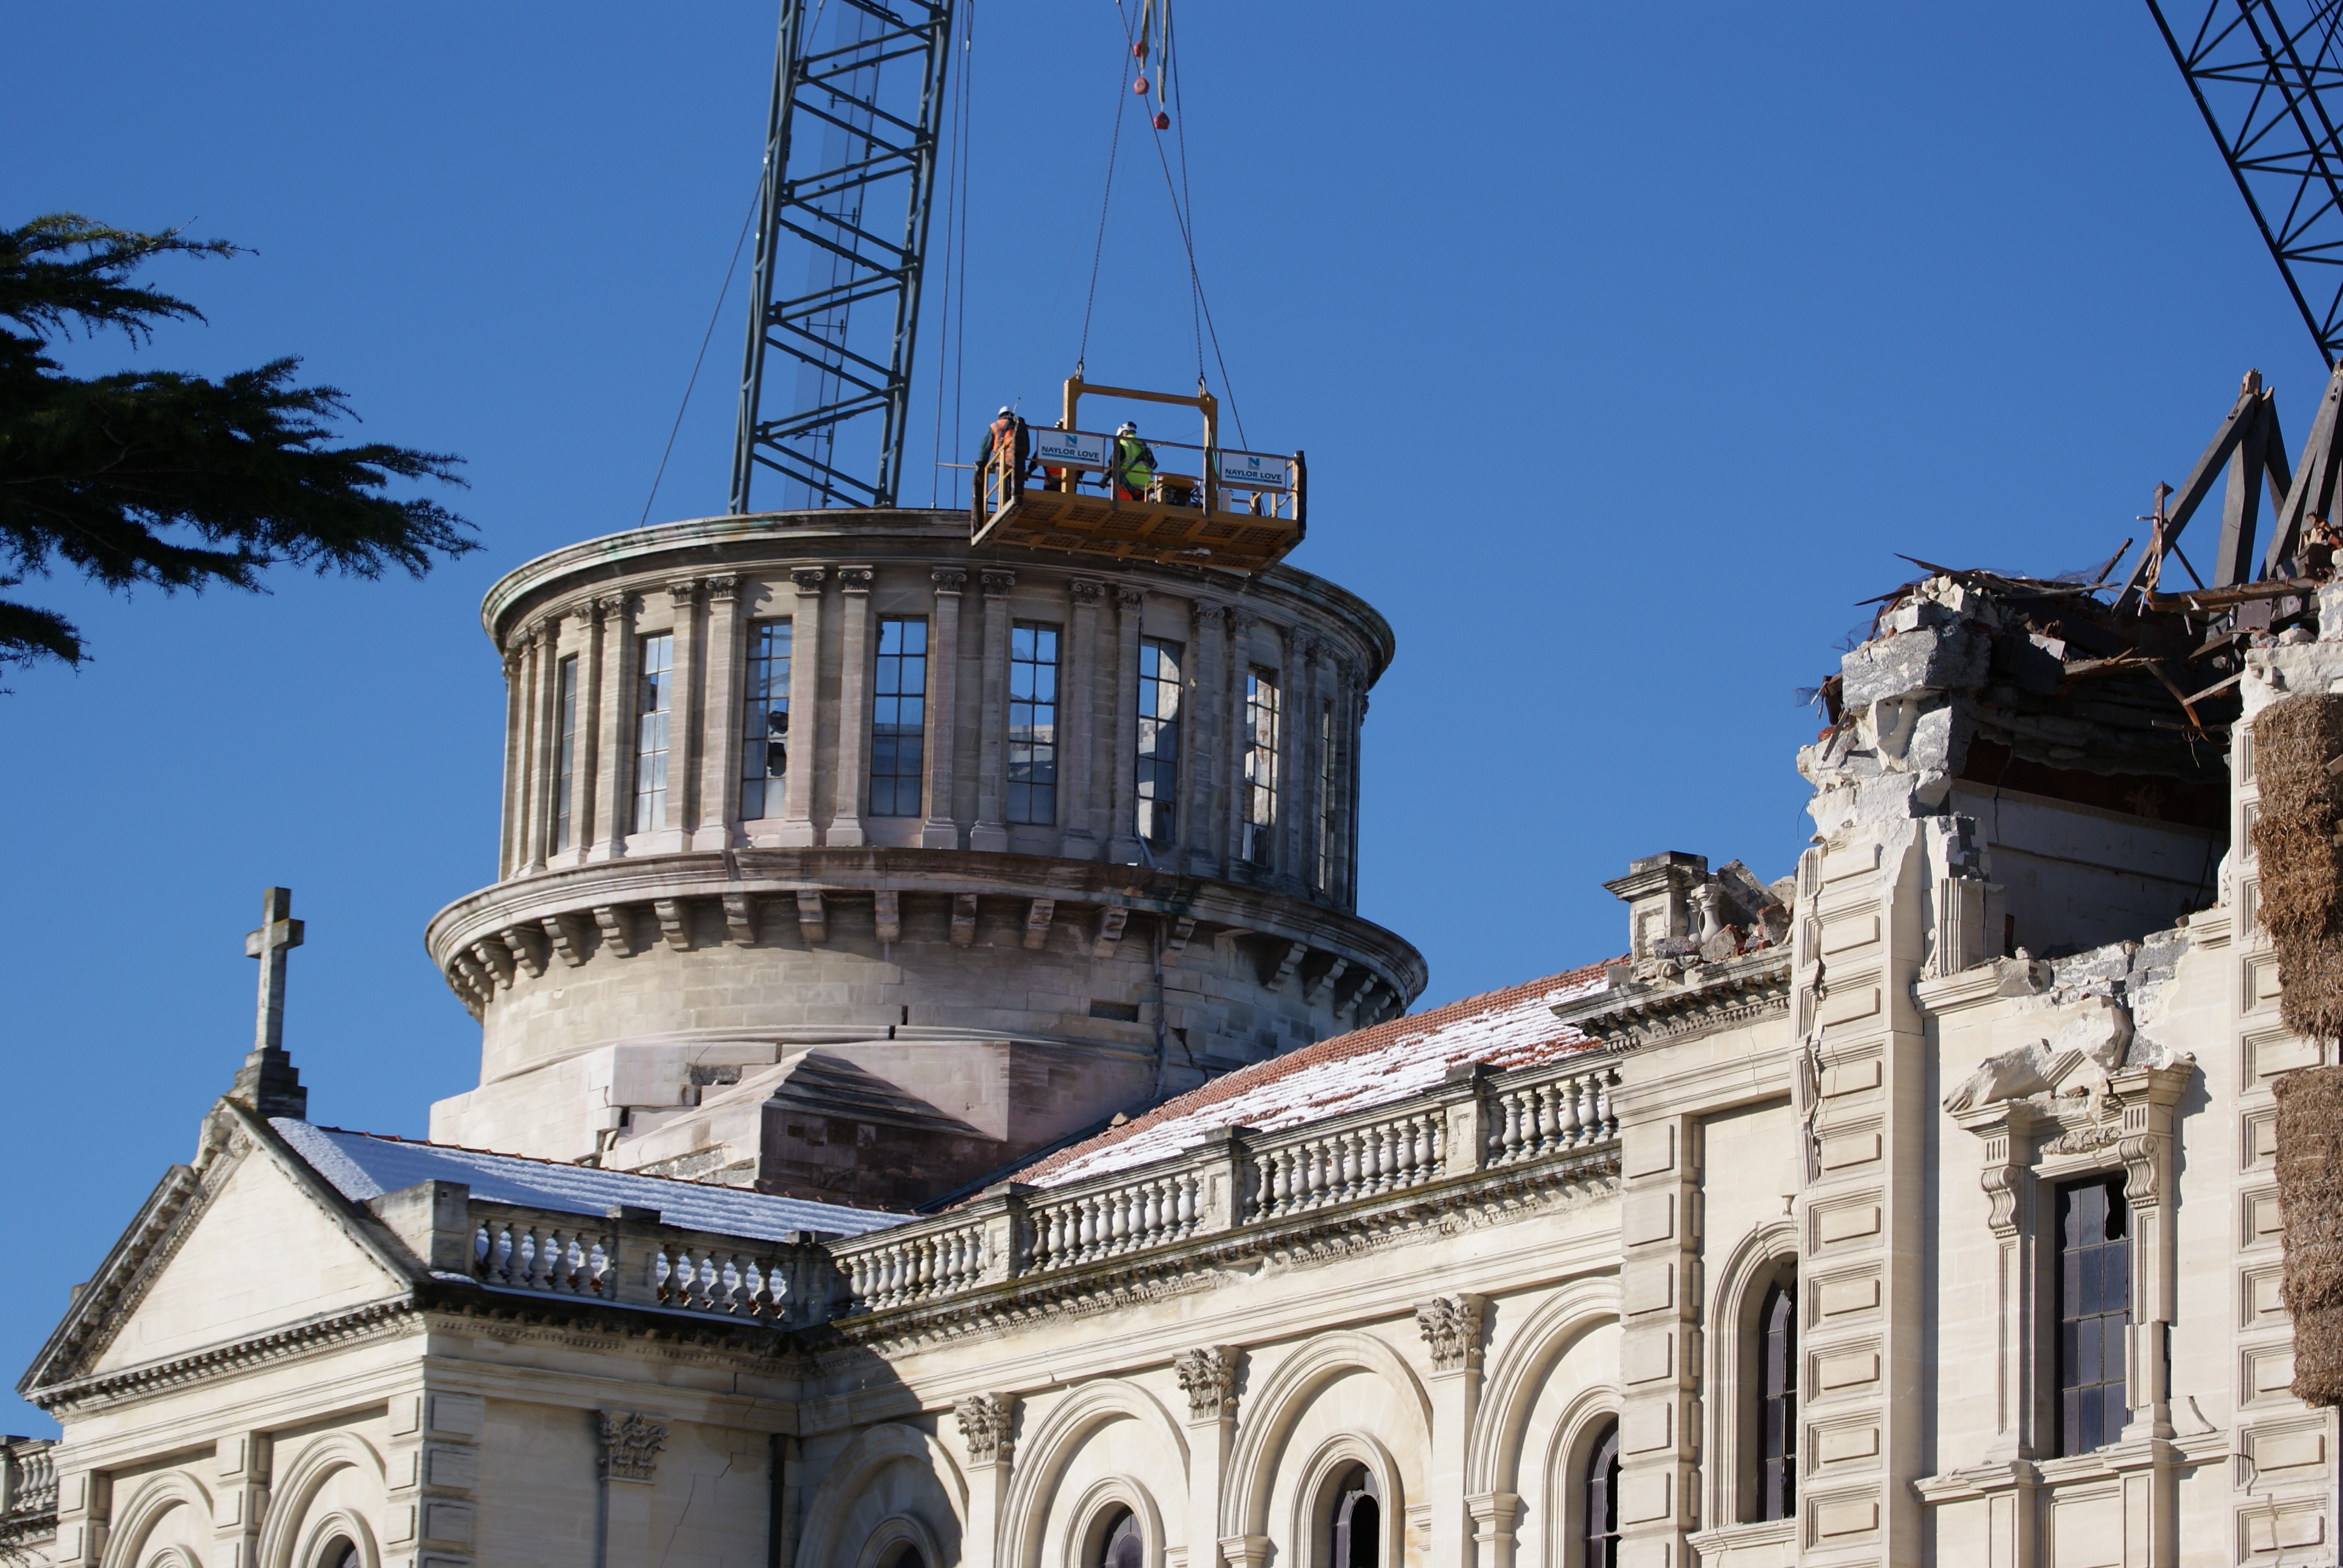
architecture, structure, tower, landmark, facade, church, christchurch, canterbury, damage, catholicchurch, christchurchearthquake, oamarulimestone, churcharchitecture, damagedbuildings, damageddome